Green Quarter Fell

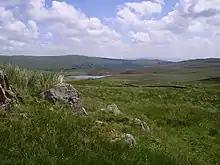
On Green Quarter Fell, looking towards Skeggles Water

Green Quarter Fell is an upland area in the east of the English Lake District, near Kentmere village, Cumbria. It is the subject of a chapter of Wainwright's book "The Outlying Fells of Lakeland". Wainwright's walk is an anticlockwise circuit from Kentmere, reaching the summit of Hollow Moor at and a nameless summit at and making a detour to admire the tarn of Skeggles Water. He says that the walk offers "a perfectly-balanced and lovely view of upper Kentmere... that cries aloud for a camera."